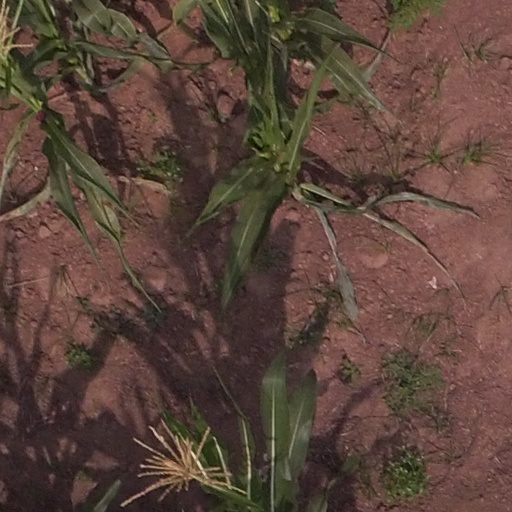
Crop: maize; corn